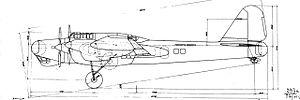
Le Petliakov Pe-8 est un bombardier lourd quadrimoteur soviétique conçu en 1934 par le bureau de conception de V. M. Petliakov dirigé par A. N. Tupolev. La première unité vit le jour en automne 1936, effectua son premier vol le 27 décembre de cette même année. Les essais réalisés révélèrent qu'à des altitudes élevées le Pe-8 surpassait tous les bombardiers lourds connus en vitesse, et que ses performances de vol correspondaient à celles des meilleurs chasseurs de l'époque.